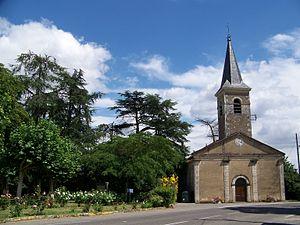
Ayguetinte, l'église
La liste des églises du Gers recense de manière exhaustive les églises situées dans le département français du Gers.
Ayguetinte est une commune française située dans le département du Gers, en région Occitanie.